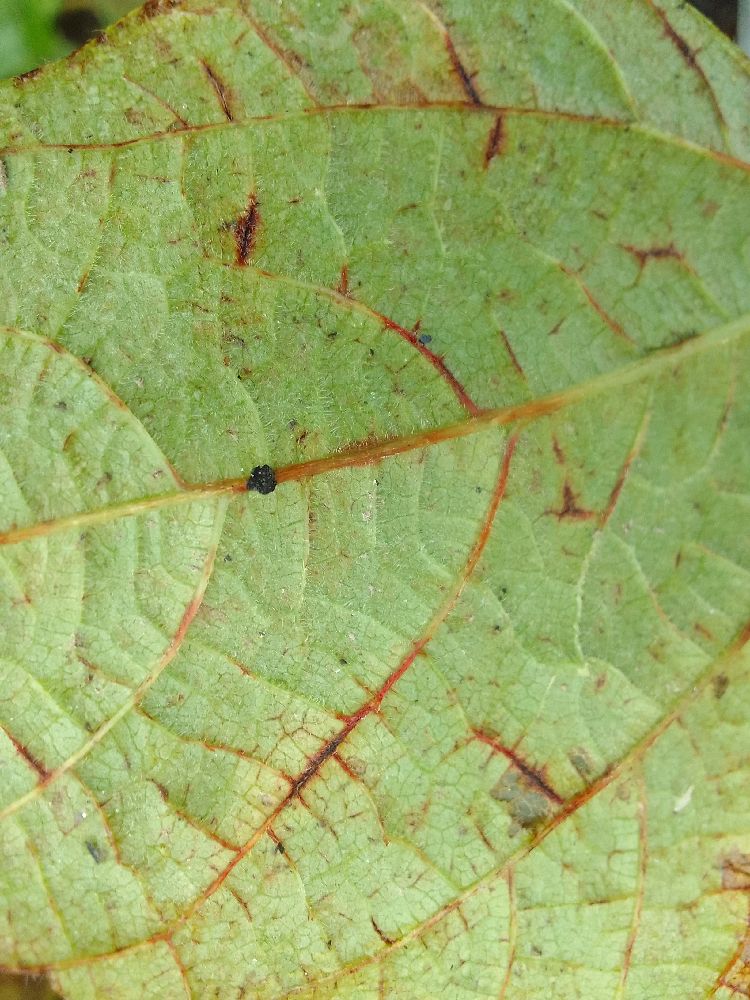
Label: anthracnose